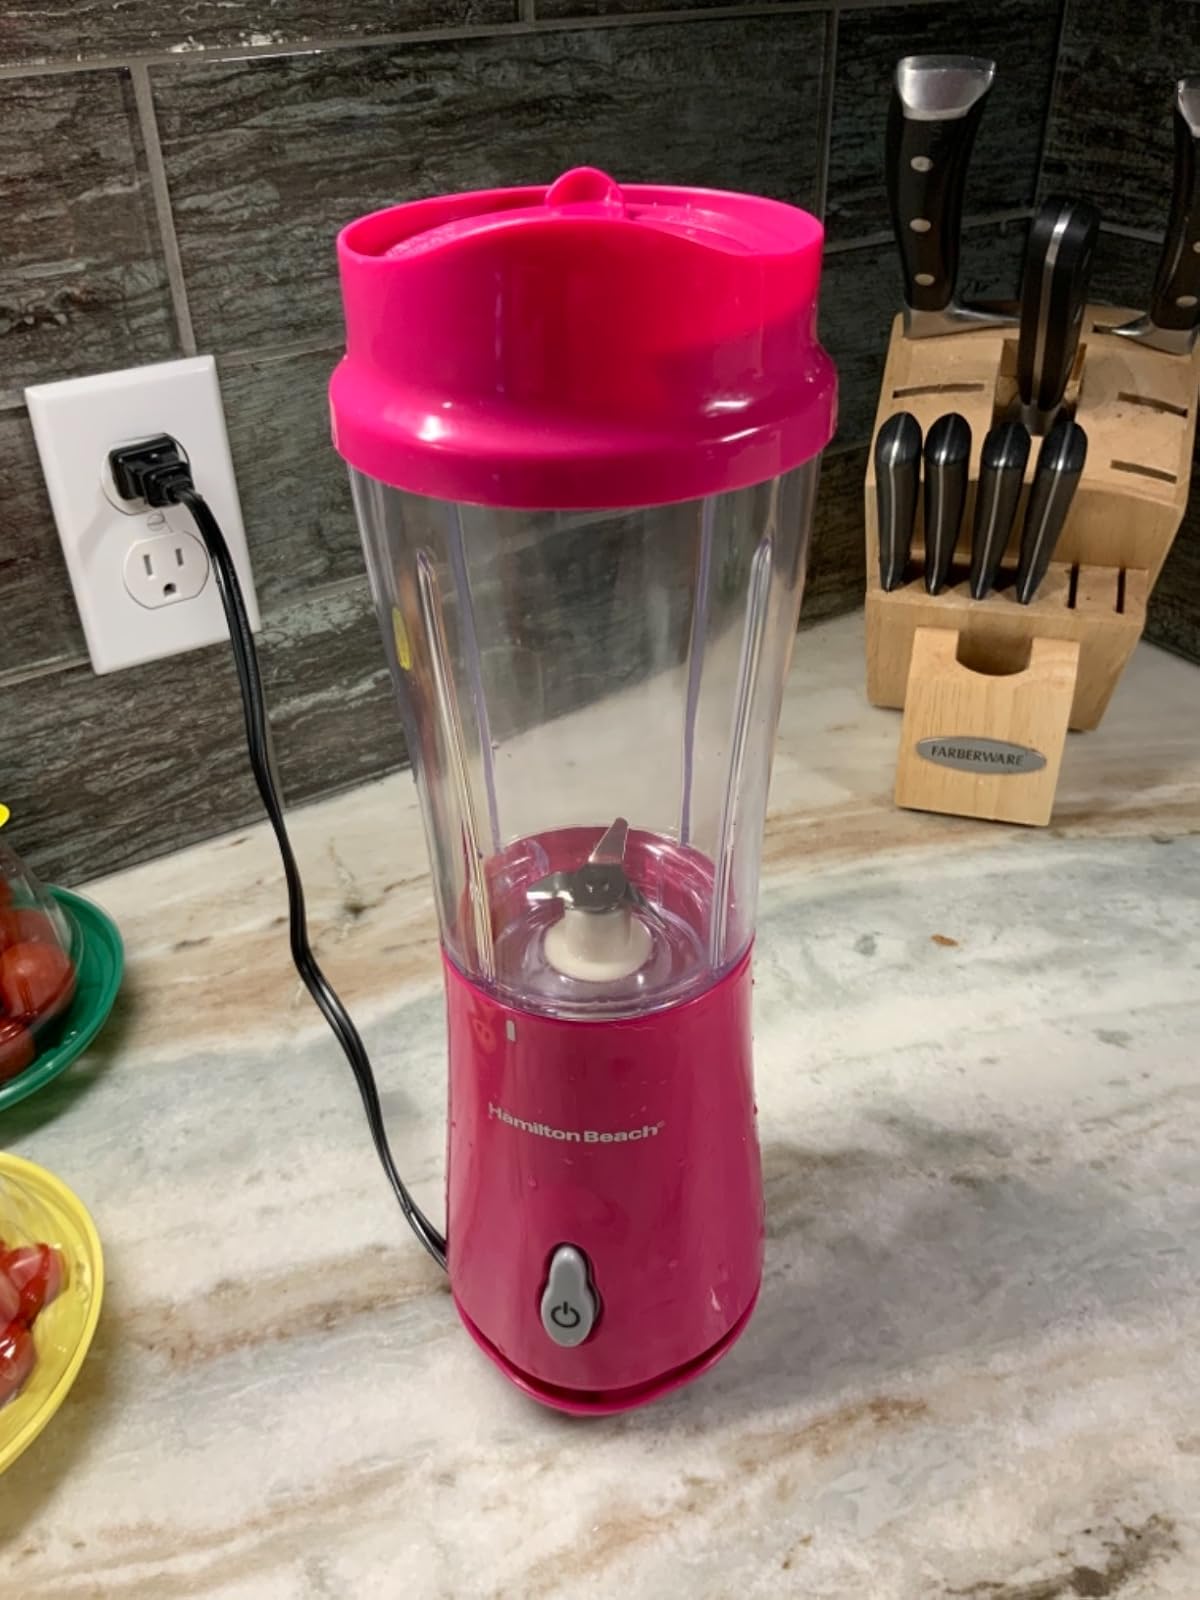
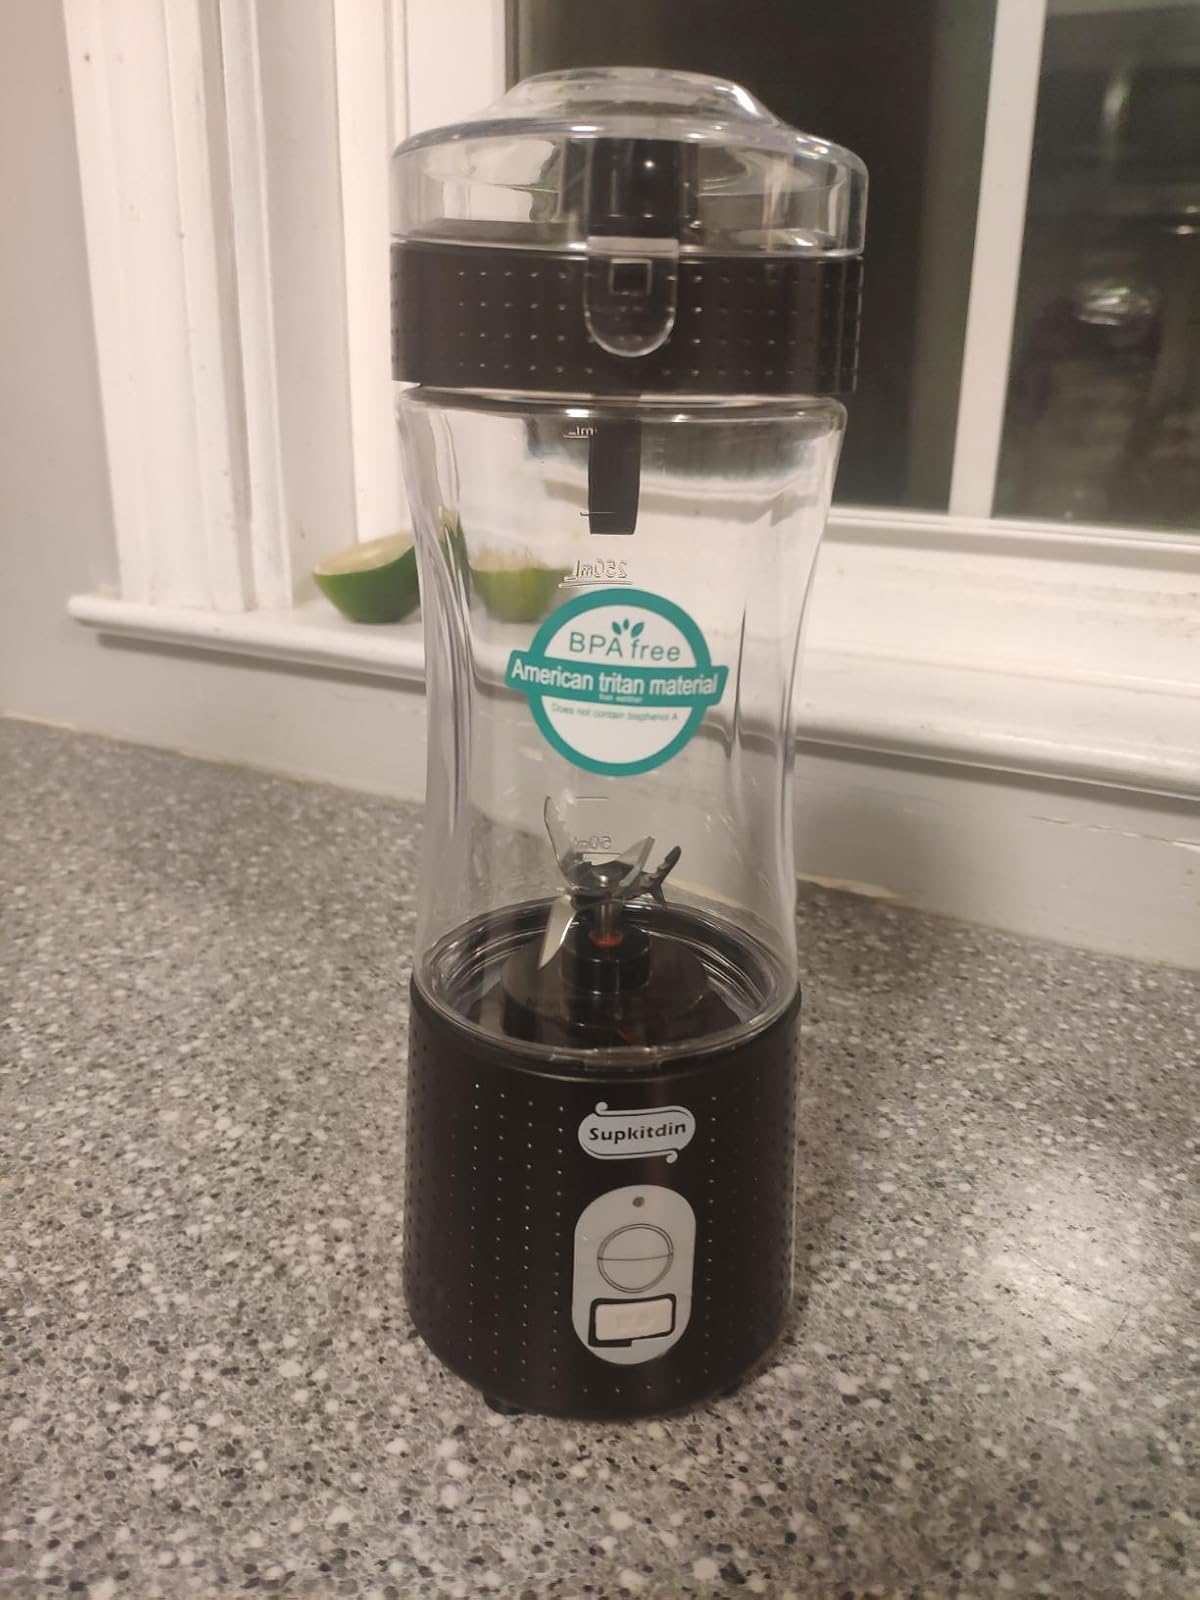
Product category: items_blender
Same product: no